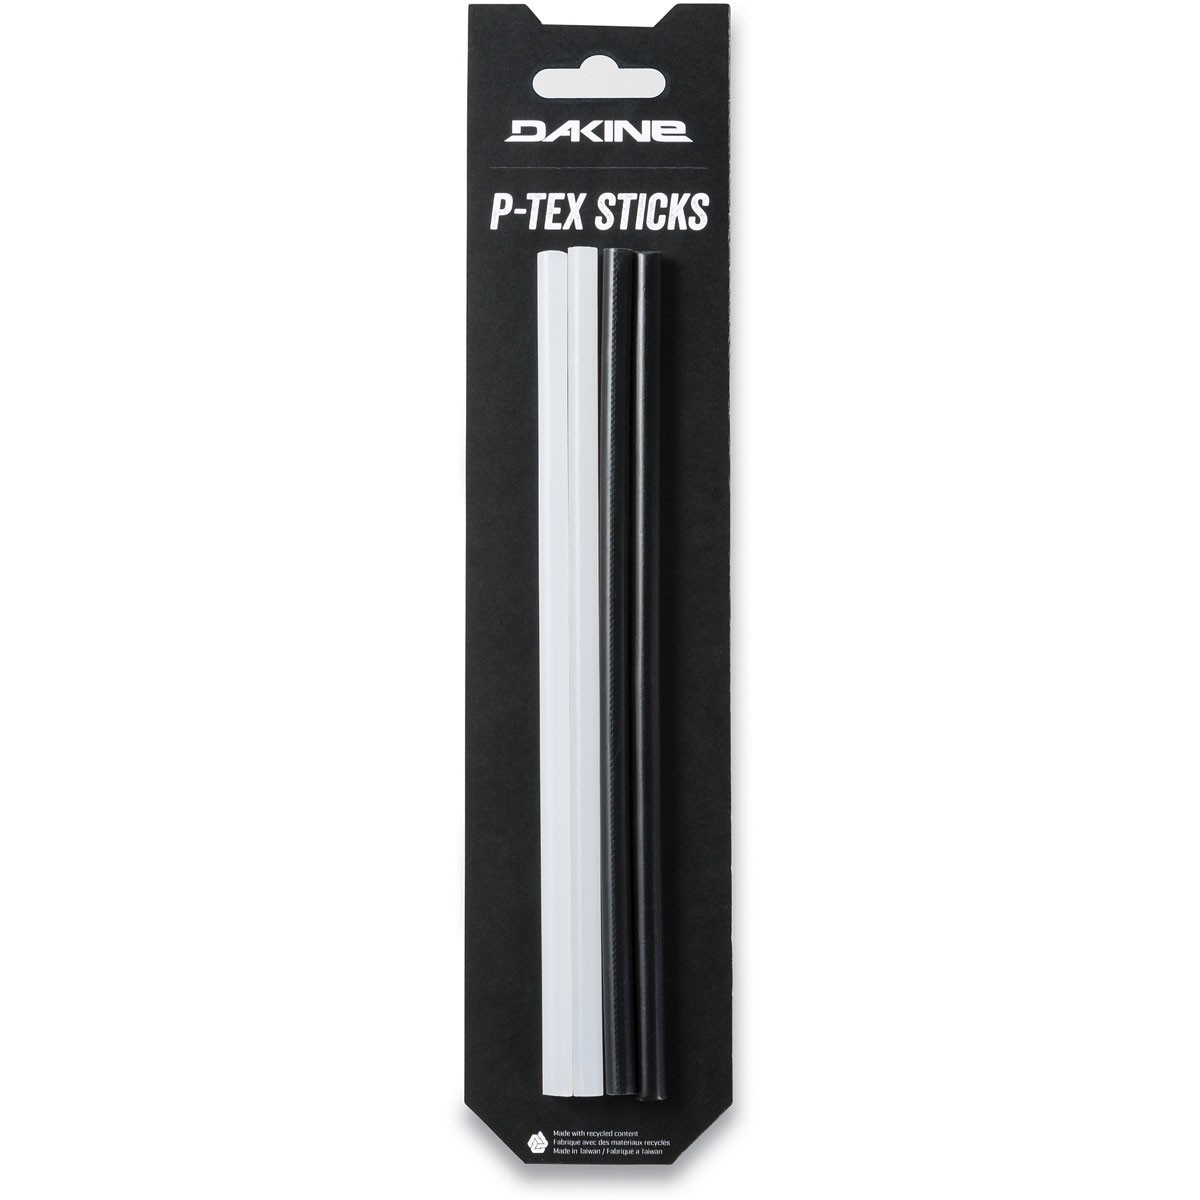
DAKINE Ptex Sticks
The essential item for patching gouges in ski and snowboard bases. Our Ptex Sticks are sold in combo colors of black and clear, each package containing two of each. Most die-cut bases feature both colors, so you're going to need both anyway. 2 Year Limited Warranty Polyethylene repair sticks for filling gouges in ski or snowboard base Each package contains 2 clear and 2 black sticks
Brand: Dakine
Category: Sporting Goods > Outdoor Recreation > Winter Sports & Activities > Skiing & Snowboarding > Ski & Snowboard Tuning Tools > Ski & Snowboard P-Tex Products